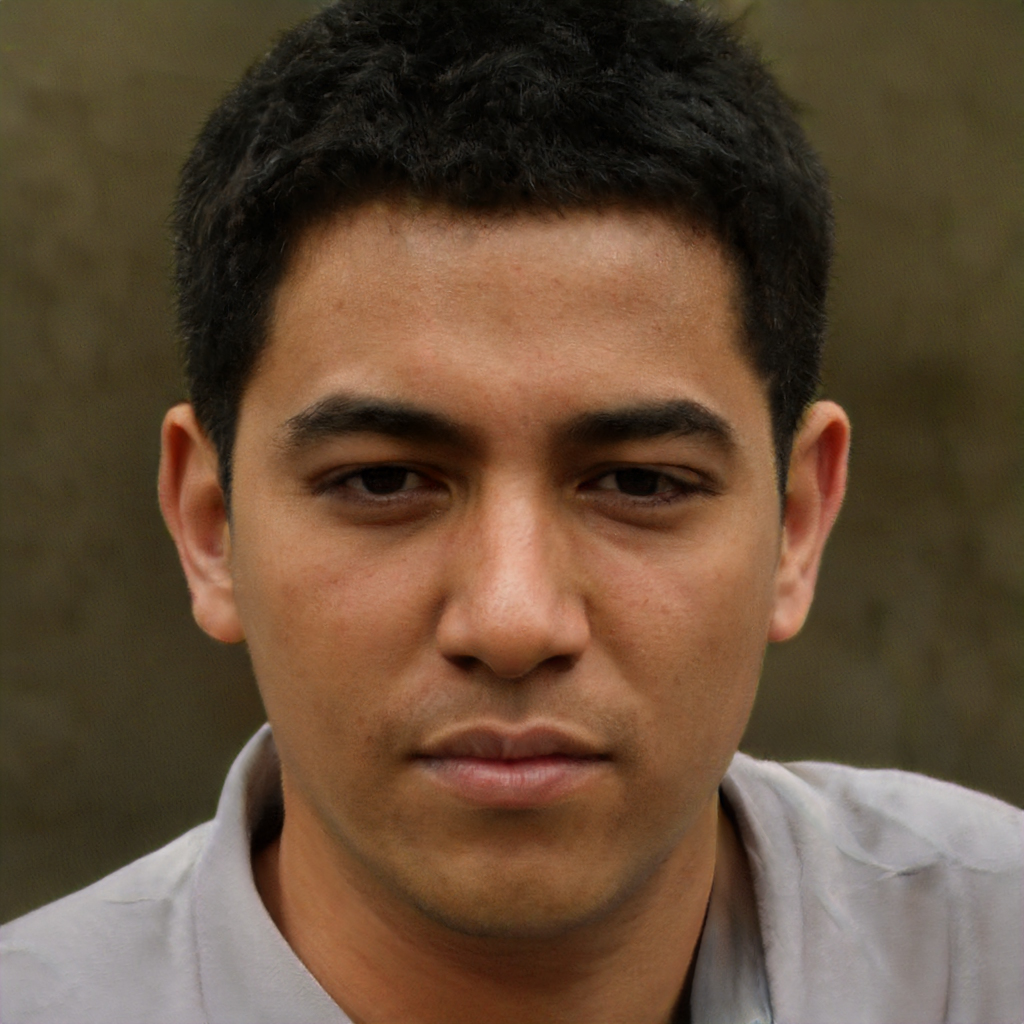
Portrait style: Real Portrait